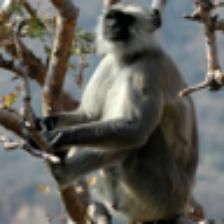
Label: NonHuman